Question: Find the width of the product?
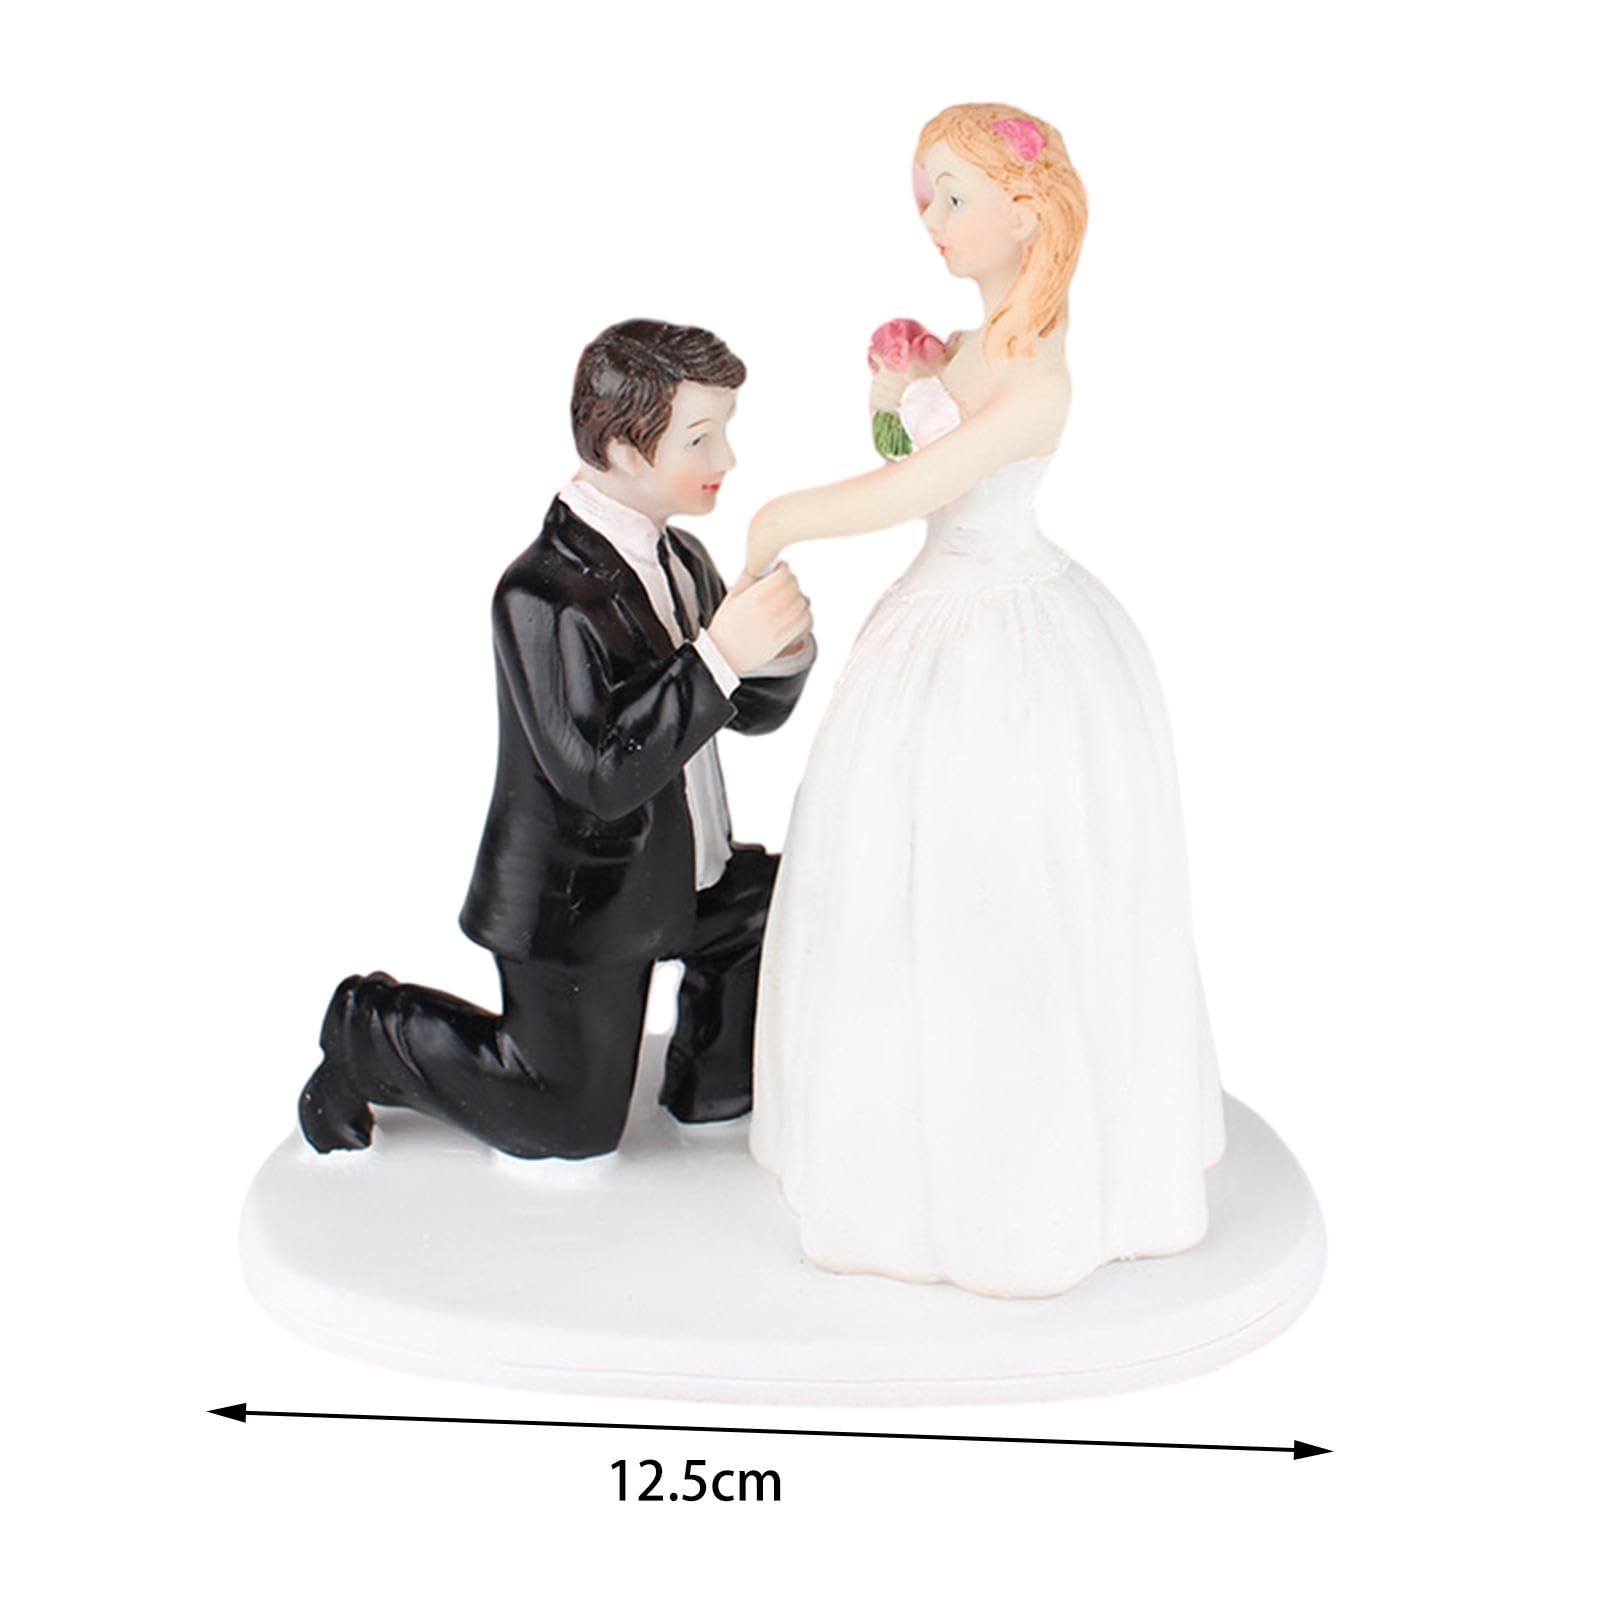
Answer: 12.5 centimetre